C (TV series)

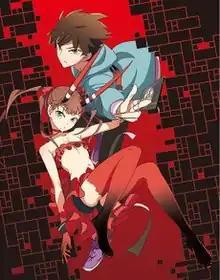
Cover of the first Blu-ray disc featuring Kimimaro Yoga and his Asset, Mashu

C is a 2011 Japanese anime television series produced by Tatsunoko Production. The story follows Kimimaro Yoga, an economics student who is introduced to the alternate reality of the Financial District, where people bet their own futures in battles. Entres—the series' term for the fighters—can accumulate large quantities of money by winning but they will have their futures altered if they lose. As the story proceeds Kimimaro starts to perceive the effects of the Financial District's existence in the real world.